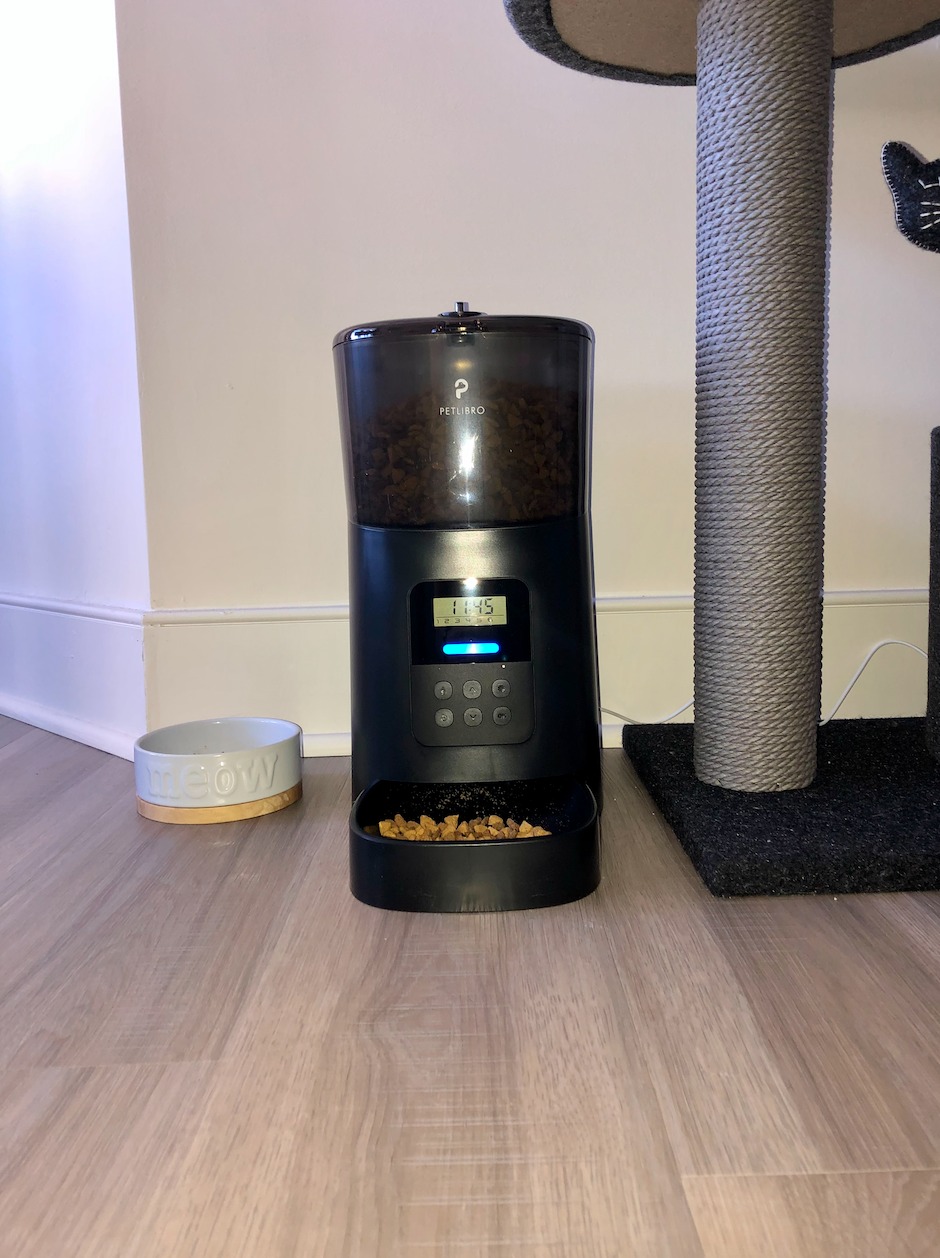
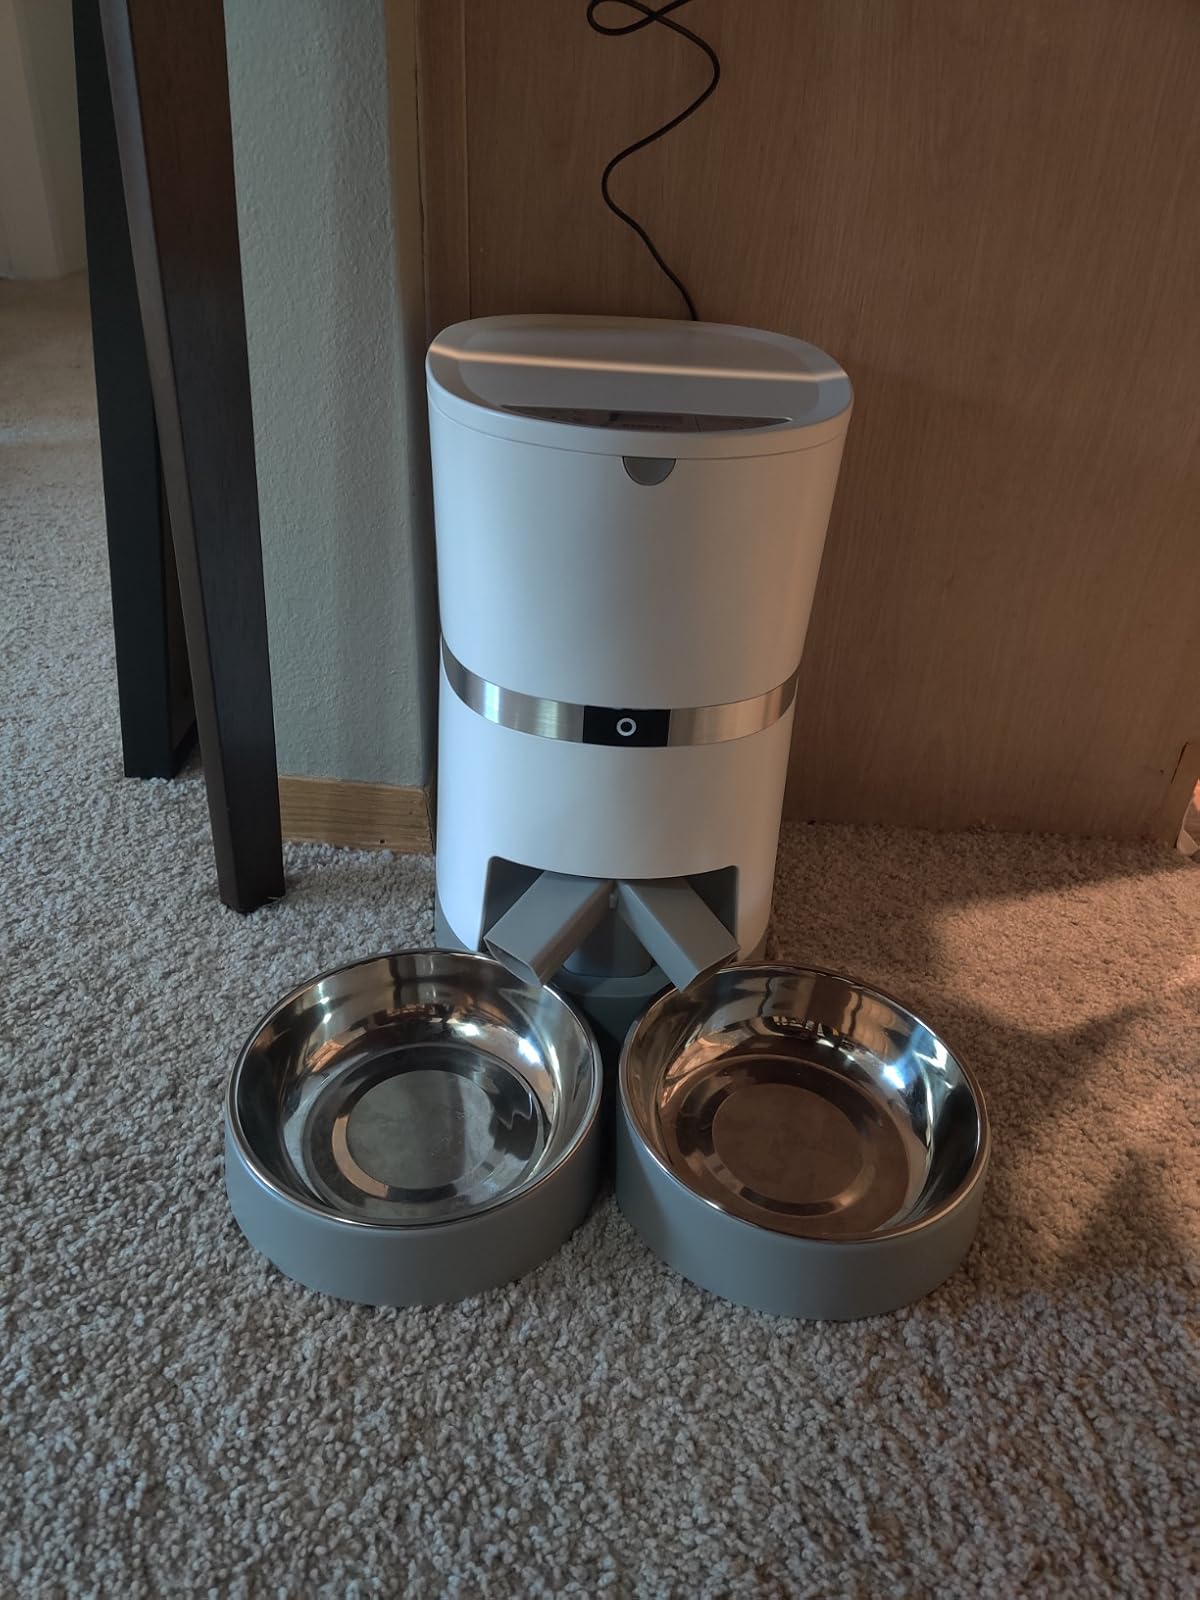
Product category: items_feeder
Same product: no